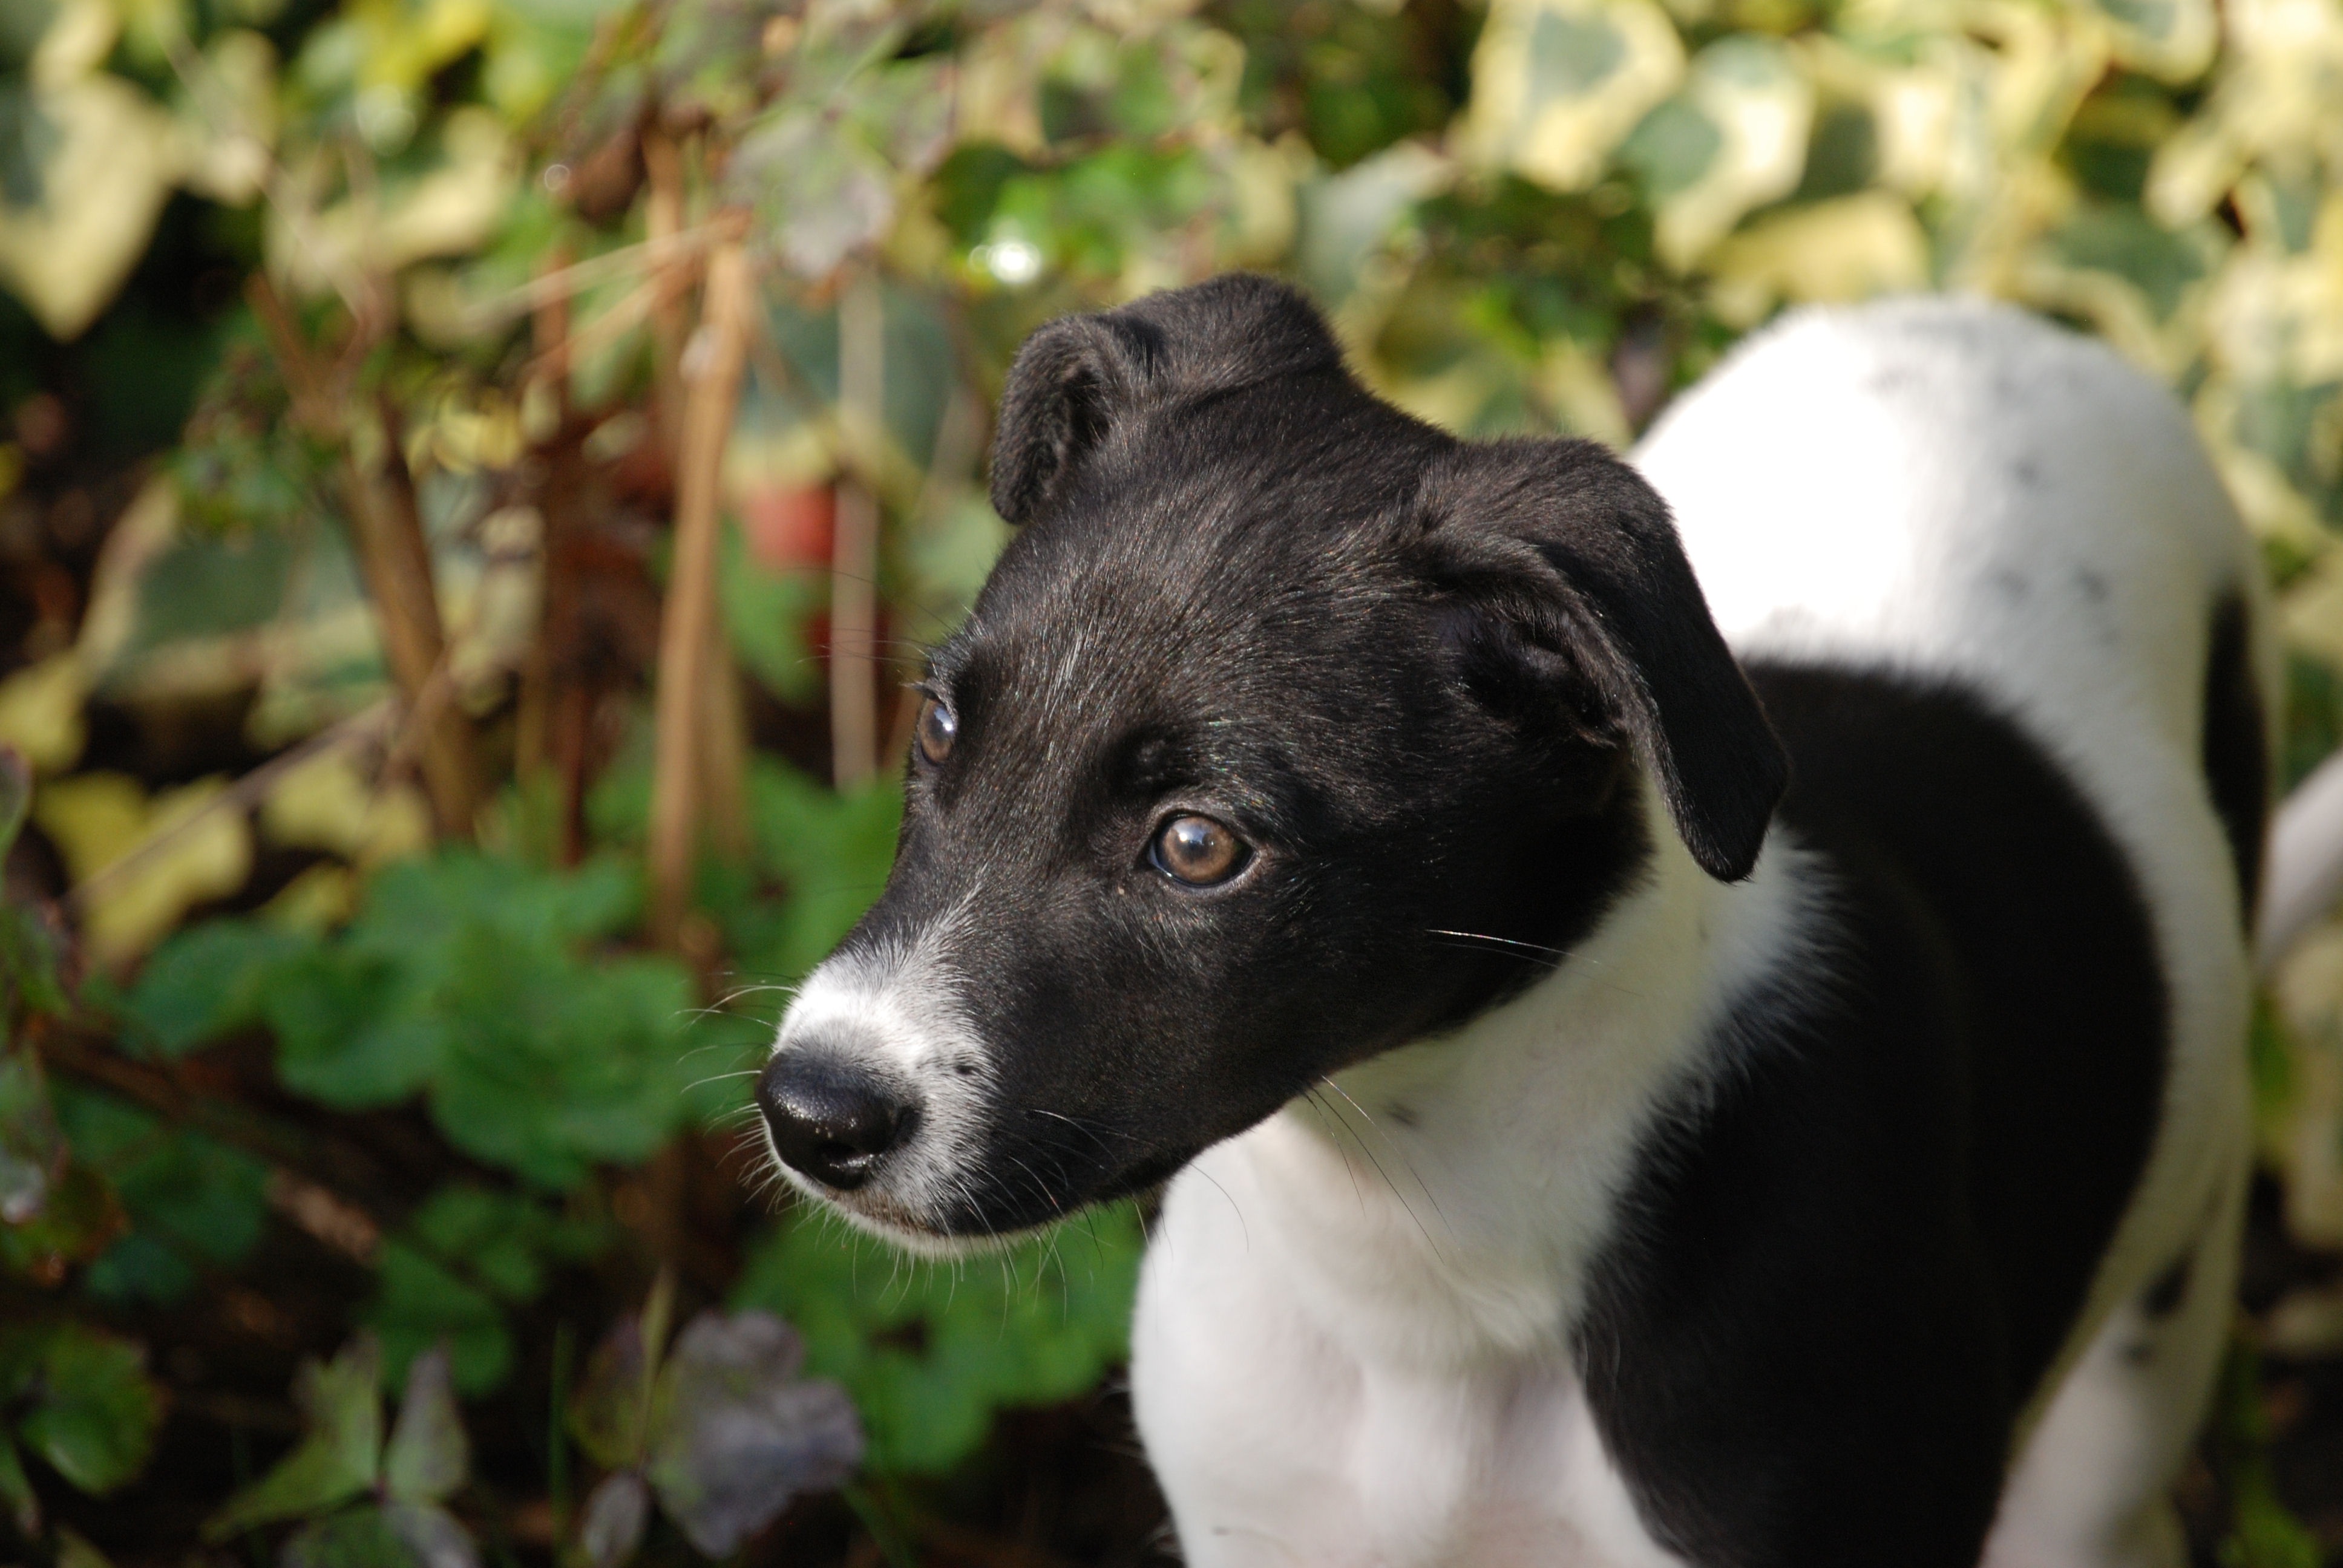
white, puppy, dog, canine, pet, mammal, black, hound, sports, vertebrate, whippet, terrier, dog like mammal, carnivoran, animal sports, dog sports, italian greyhound, lurcher